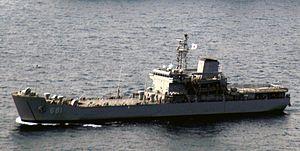
La classe Go Jun Bong est une classe de navire de débarquement amphibie en service actuellement dans la marine de la République de Corée.